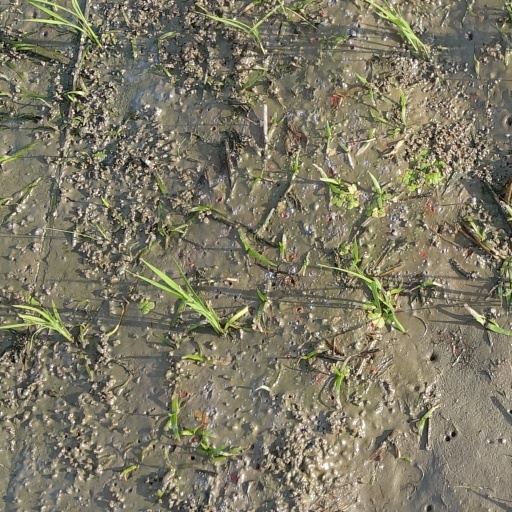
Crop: rice